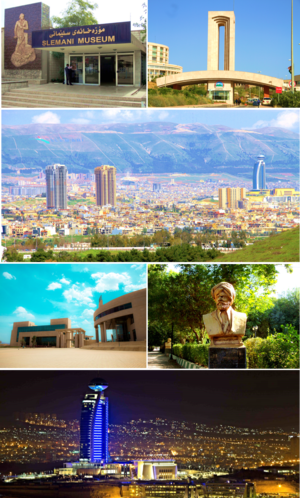
Sulaymaniyah
Sulaymaniyah er en kurdisk storby beliggende i den østlige del af irakisk Kurdistan. Byen er hovedsagelig beboet af kurdere og hovedby i provinsen As Sulaymaniyah.